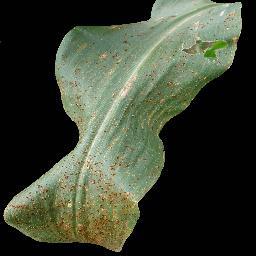
Label: Corn___Common_rust